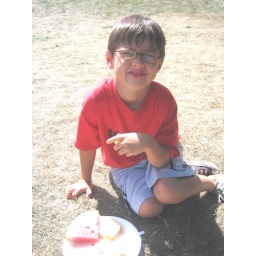
kid in red shirt eating watermelon